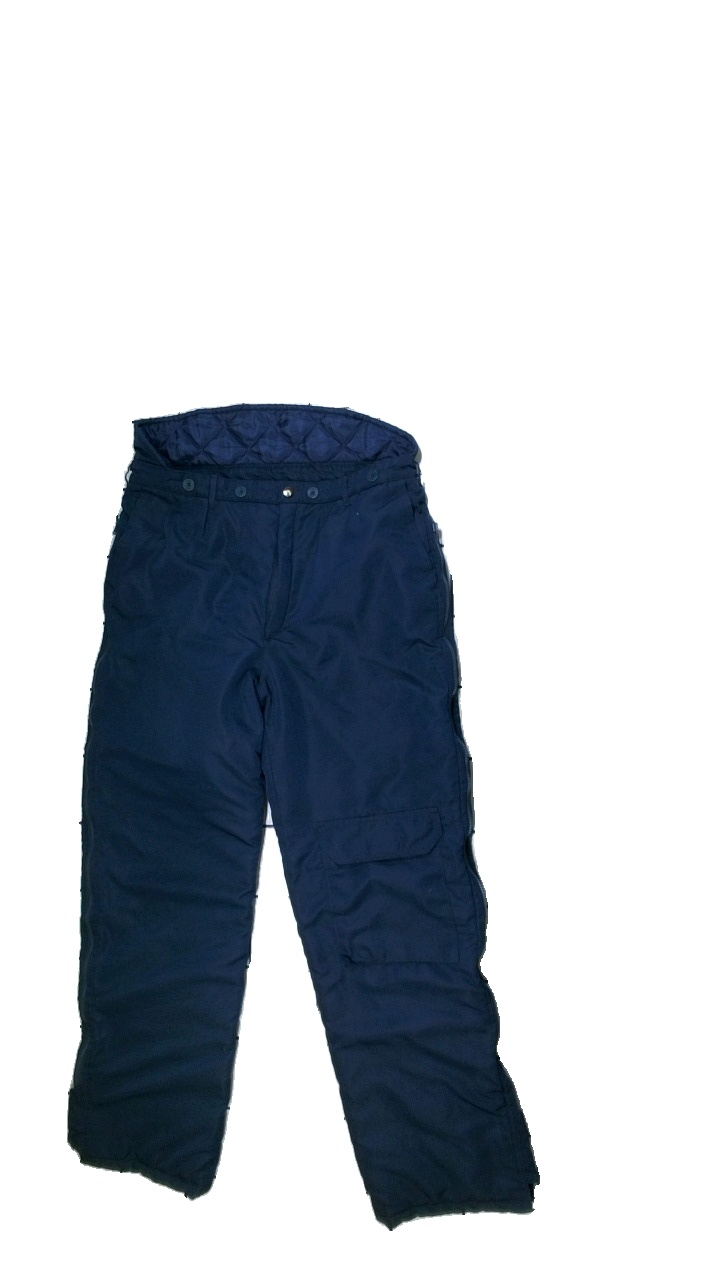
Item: Winter Trousers (Unisex)
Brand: Johan S
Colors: Blue
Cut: Regular
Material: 100%polyester
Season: Autumn
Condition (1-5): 4
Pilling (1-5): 4
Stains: Minor
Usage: Export
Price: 50-100